Stephen Harding

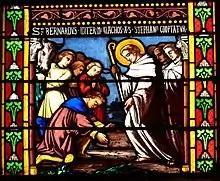
Bernard and Stephen

Stephen was the third abbot of Cîteaux. At first, under his administration, there was hardship, especially regarding the attainment of new members. Eventually, Bernard of Clairvaux entered the community, bringing with him thirty companions.